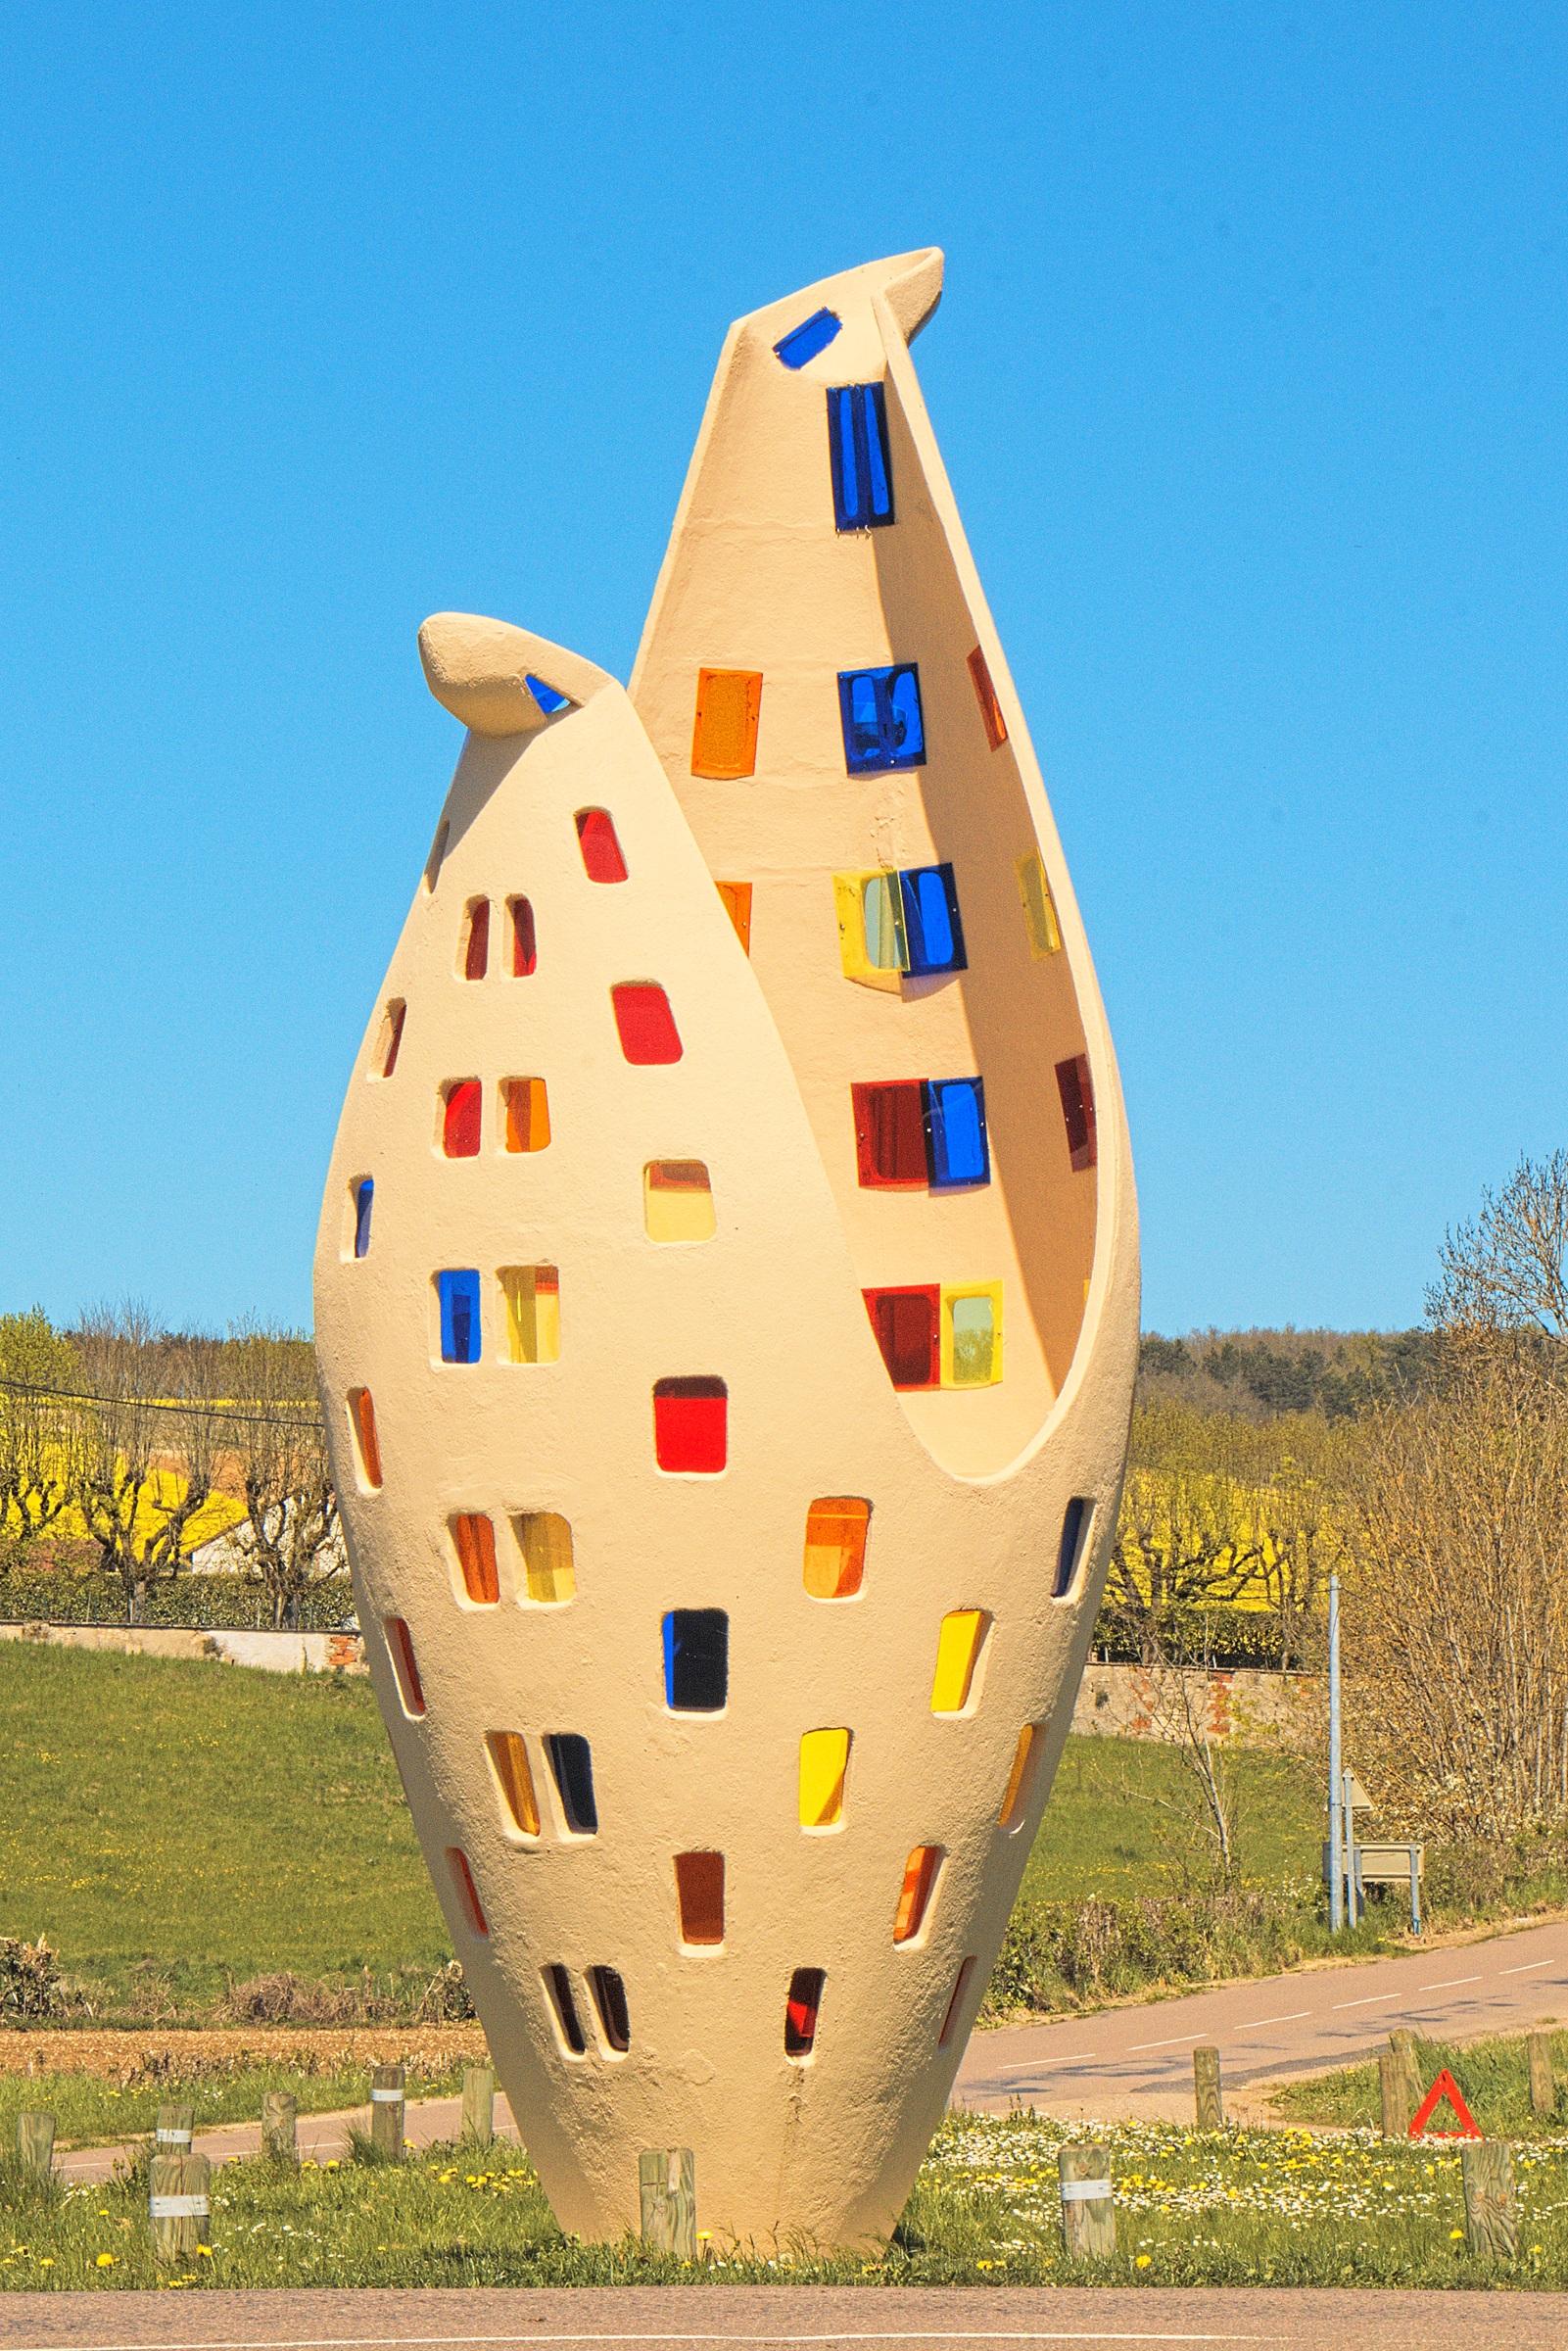
village, ceramic, pottery, toy, sculpture, art, crafts, burgundy, man made object, surfing equipment and supplies, accolay